Zindagi (1940 film)

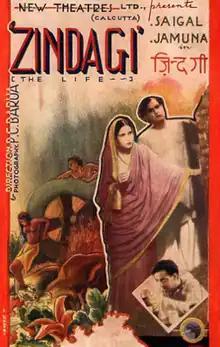
1940 poster

 is a 1940 Indian film, directed by Pramathesh Barua and produced by Birendranath Sircar. Starring K. L. Saigal, Jamuna Barua, Pahari Sanyal, Shyam Laha, Sitara Devi, and Nemo, it revolves around Ratan, an unemployed university graduate, and his relationship with Shrimati, who is on the run from her cruel husband.